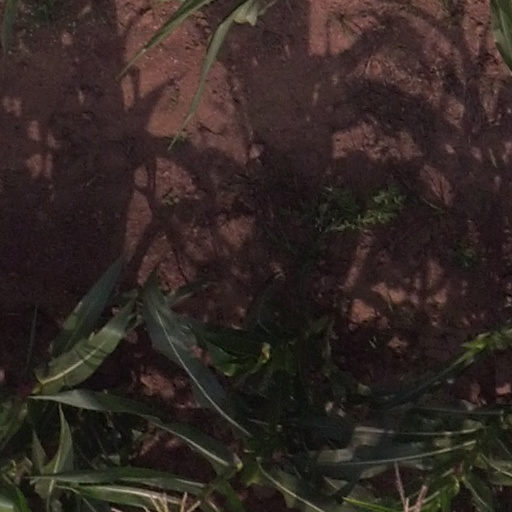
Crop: maize; corn